Mikoyan-Gurevich MiG-21

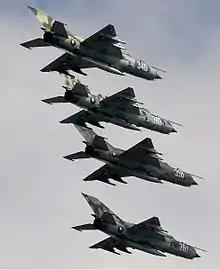
MiG-21bis Bulgarian Air Force

The MiG-21s are to be retired in 2024, after another two F-16 squadrons will be ready following the purchase of 32 more F-16s from Norway. The first F-16 squadron was completed in 2021 with the arrival of the last F-16 purchased from Portugal.